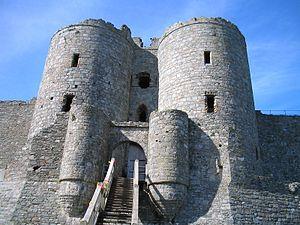
Le château de Harlech est un château situé à Harlech, au pays de Galles. Construit sur un éperon rocheux surplombant la mer d'Irlande, c'est l'une des forteresses édifiées par le roi anglais Édouard Iᵉʳ après sa conquête du pays de Galles, à la fin du XIIIᵉ siècle. Sa construction, supervisée par l'architecte savoyard Jacques de Saint-Georges, dure de 1282 à 1289. Au cours des siècles qui suivent, le château de Harlech joue un rôle important durant le soulèvement d'Owain Glyndŵr, la guerre des Deux-Roses et la Première guerre civile anglaise.
La guerre des Deux-Roses désigne un ensemble d'affrontements, constituant globalement une guerre civile discontinue, qui eut lieu en Angleterre entre la maison royale de Lancastre et la maison royale d'York. Elle est appelée ainsi en référence aux emblèmes des deux maisons, la rose rouge de Lancastre et la rose blanche d'York ; cette référence ne se fait pour autant qu’a posteriori, la rose de Lancastre n'ayant été utilisée comme emblème pour cette maison qu'à partir de 1485, à la dernière bataille du conflit.